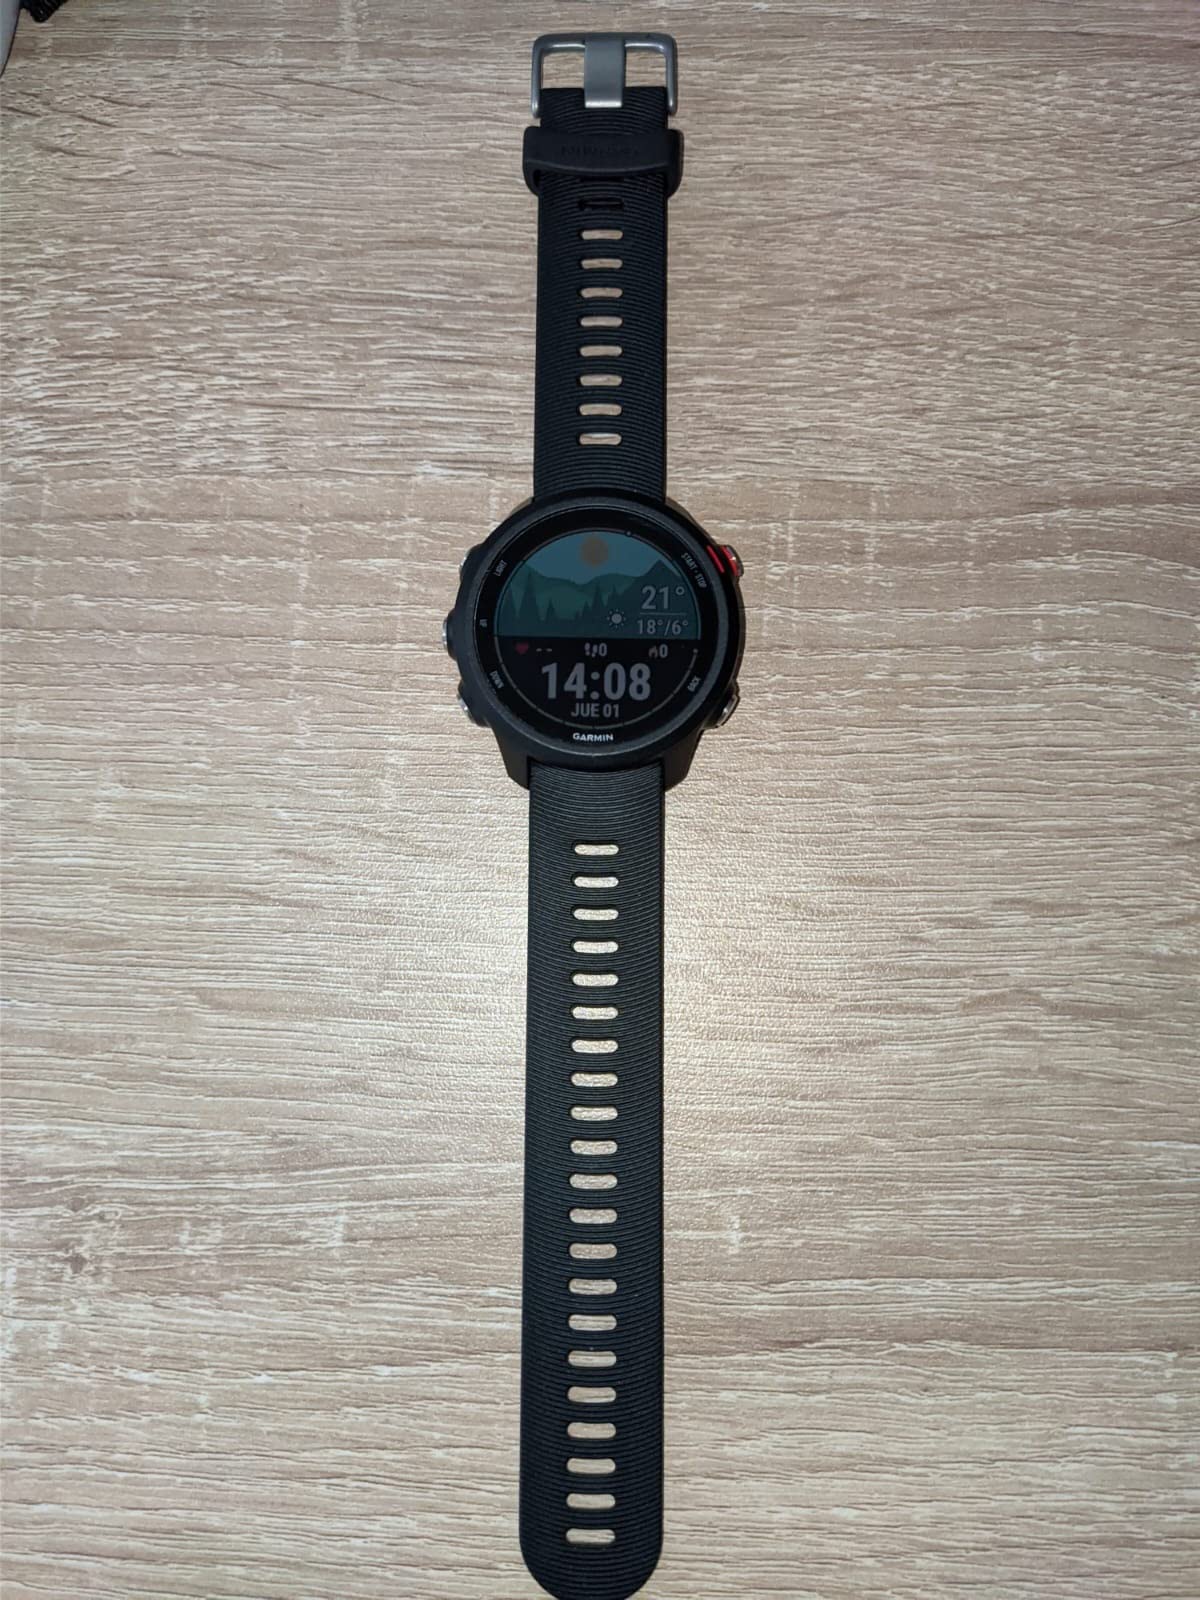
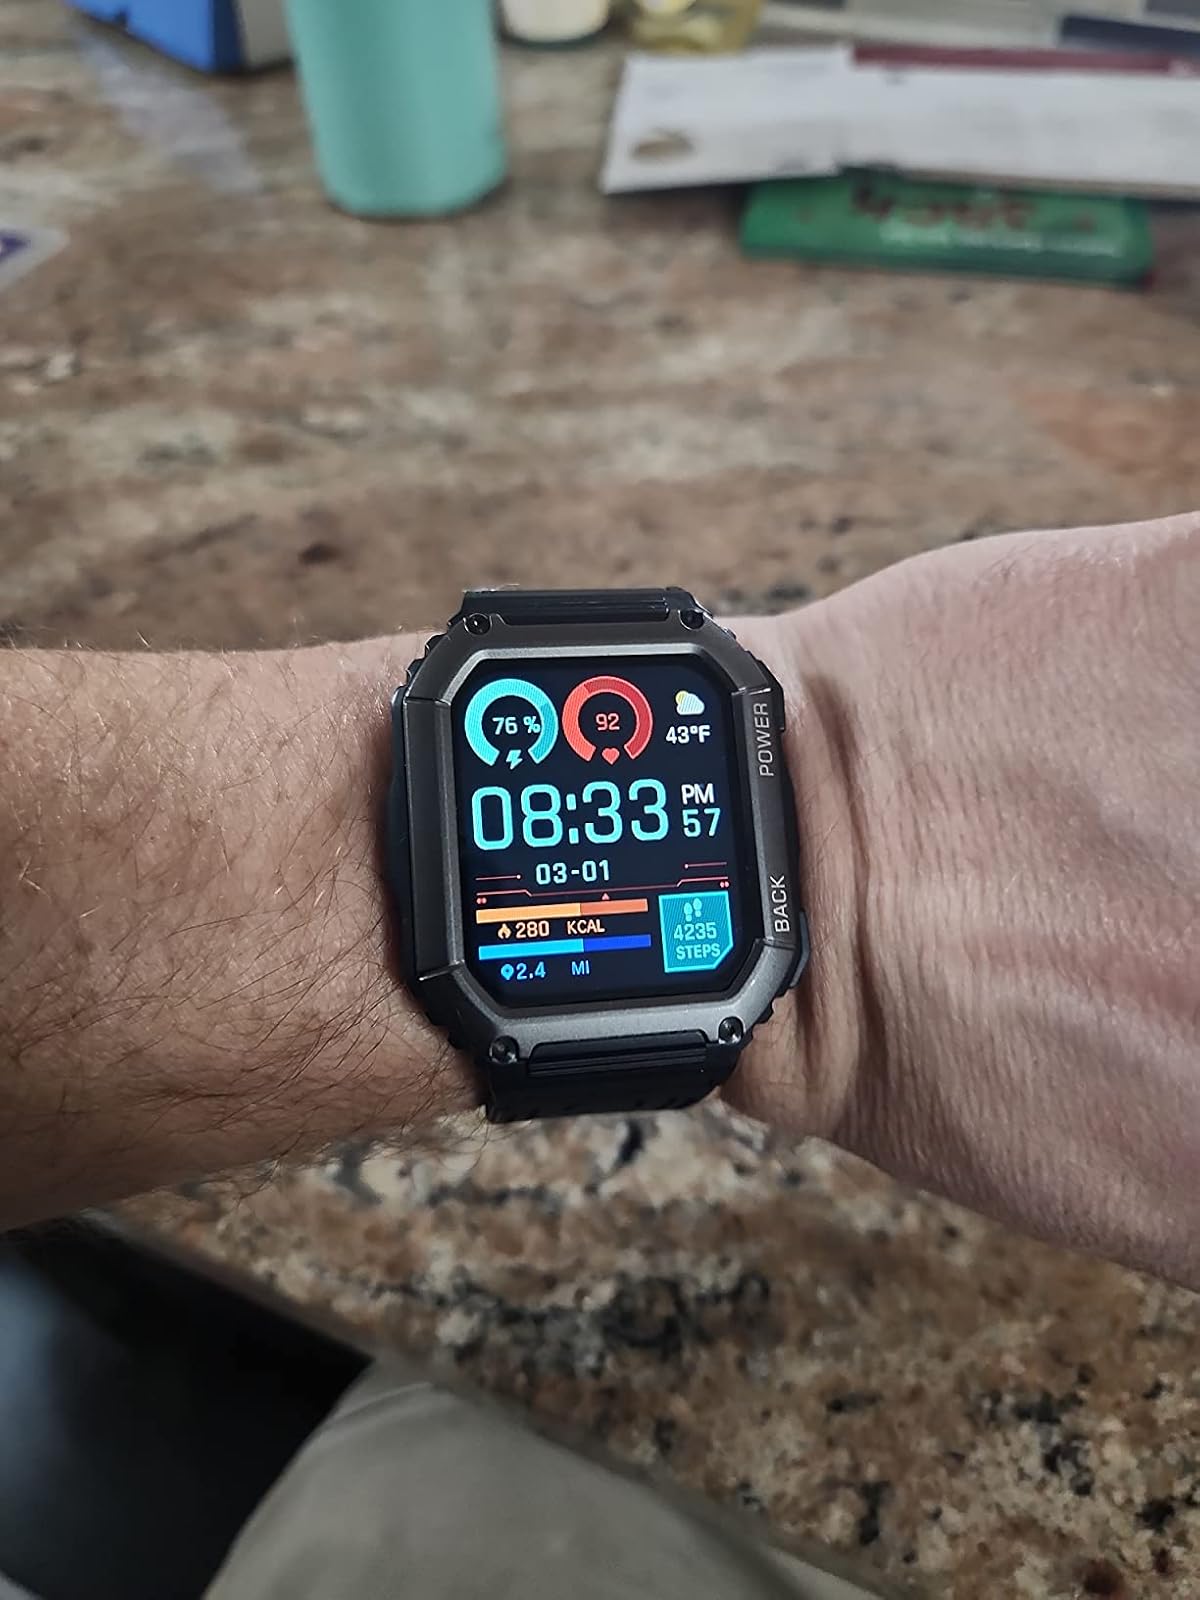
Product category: smartwatch
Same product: no